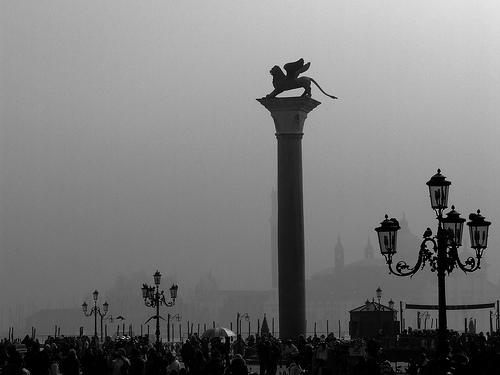
Weather: foggy or hazy